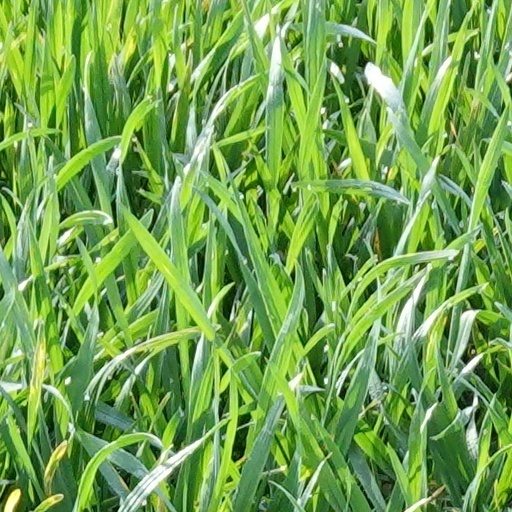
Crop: wheat